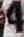
Number: 4